Josh Hayes (motorcyclist)

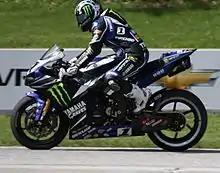
Hayes racing in 2013

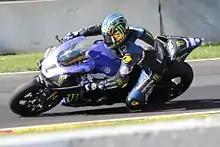
Hayes leaning left at Road America, 2015

Hayes joined the Yamaha Factory Racing team in 2009 and competed aboard a Yamaha YZF-R1 in the AMA Pro Racing SuperBike Championship, winning seven races en route to second place in the Championship. He also raced a Yamaha YZF-R6 in the Daytona 200.